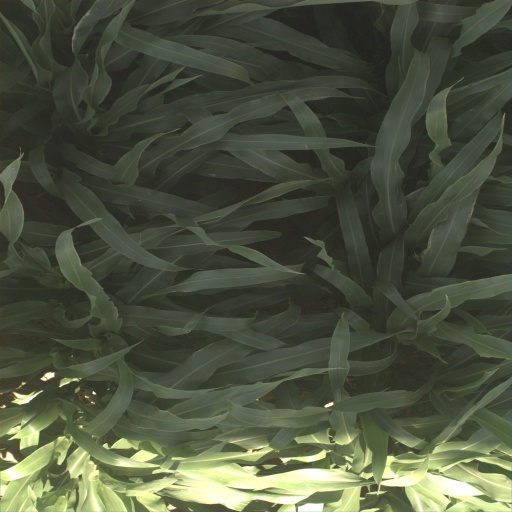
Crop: sorghum